Flame fougasse

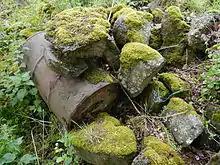
Remains of a flame fougasse barrel at Danskine Brae, near Gifford, East Lothian, Scotland.

In all 50,000 flame fougasse barrels were distributed of which the great majority were installed in 7,000 batteries, mostly in southern England and a little later at 2,000 sites in Scotland. Some barrels were held in reserve while others were deployed at storage sites to destroy petrol depots at short notice. The size of a battery varied from just one drum to as many as fourteen; a four barrel battery was the most common installation and the recommended minimum. Where possible, half the barrels in a battery were to contain the 40/60 mixture and half the sticky 5B mixture.